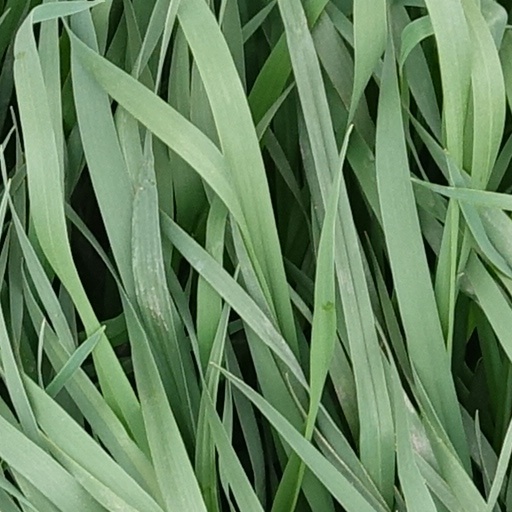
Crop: wheat